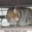
Label: cat